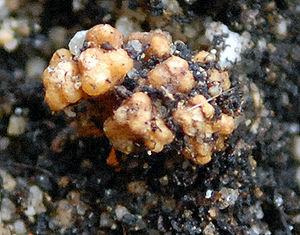
Le syndrome de Guam, est une neuropathie chronique atypique, épidémique mais non contagieuse, découverte dans l'Île de Guam, la plus grande des îles Mariannes.